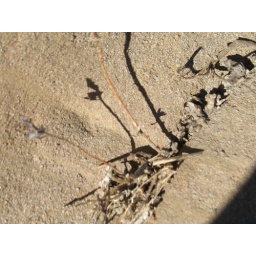
Dead plants in the rocks